Question: Where are the red horns?
Tambaya: Ina jajayen ƙahohunan?
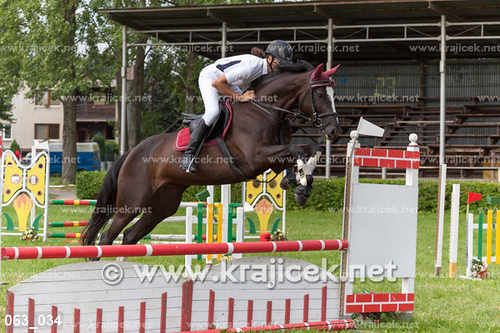
Answer: The horse's head.
Amsa: Kan dokin.